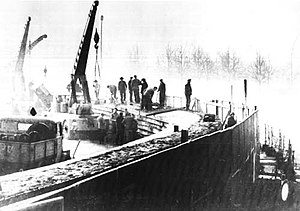
Berlins historie / Opdelingen af Berlin / 17. juni-oprøret
Østtyske arbejdere bygger Berlinmuren i 1961.
Berlin er hovedstaden i Tyskland. Byen blev grundlagt i 1200-tallet, men det var først som hovedstad i Kongeriget Preussen fra 1701 at den kom til at spille en stor rolle i europæisk historie.